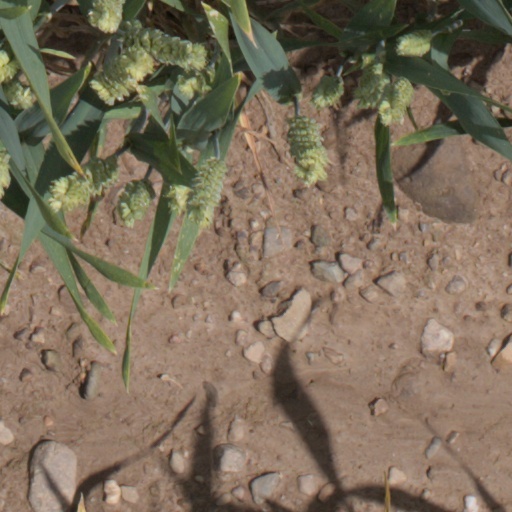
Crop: wheat